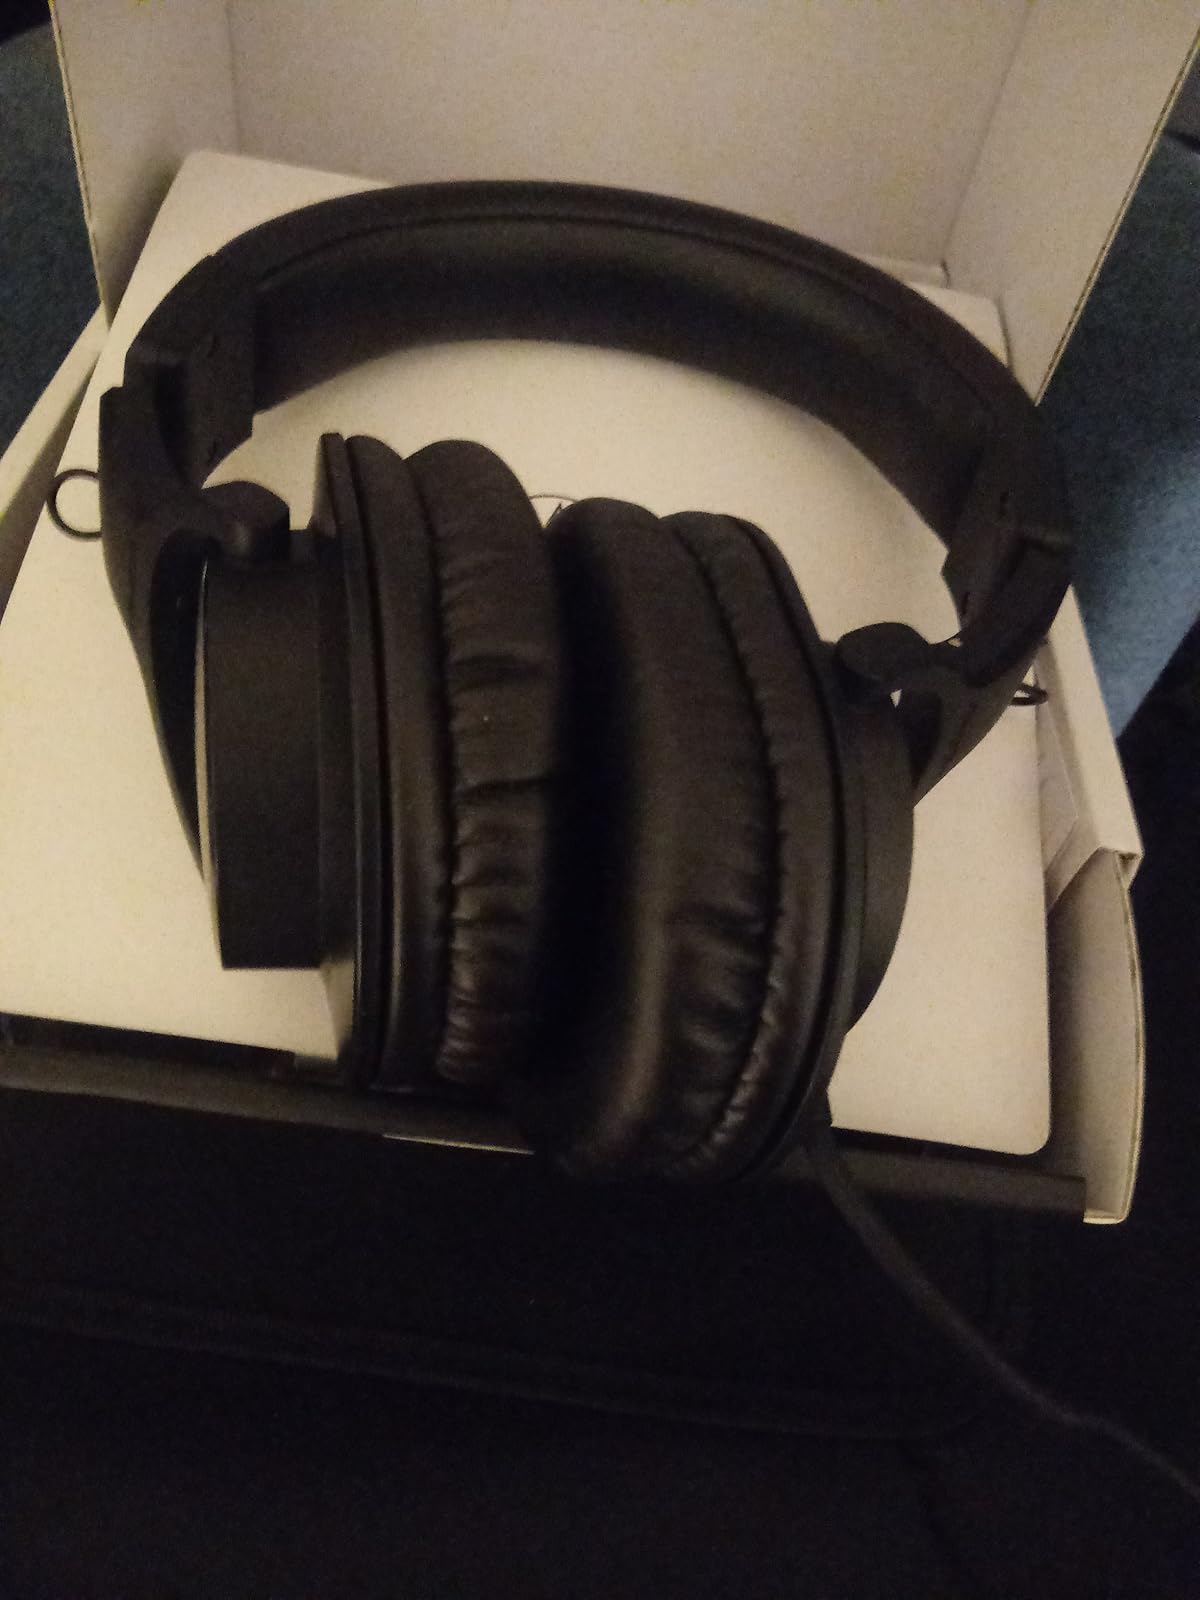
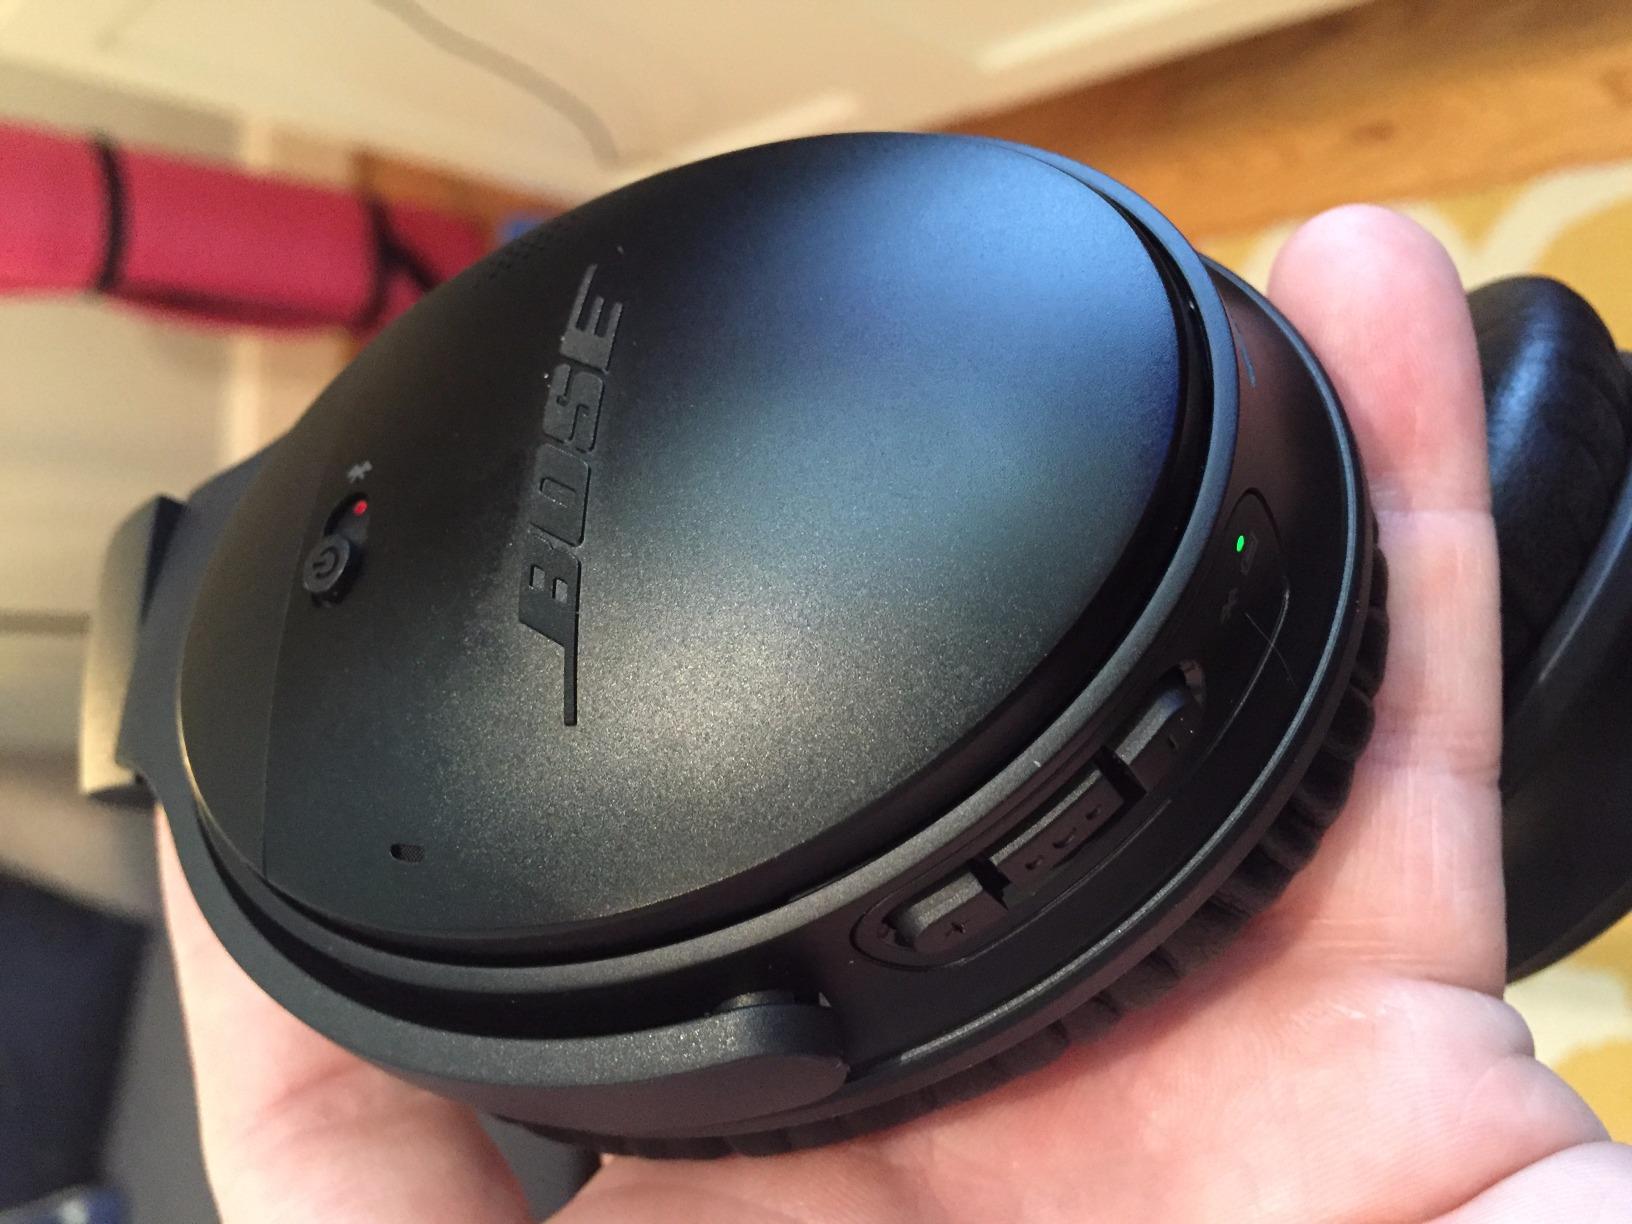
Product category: headphones
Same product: no